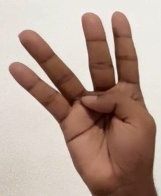
ASL sign: 4